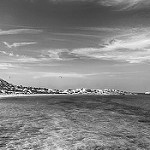
Label: B & W